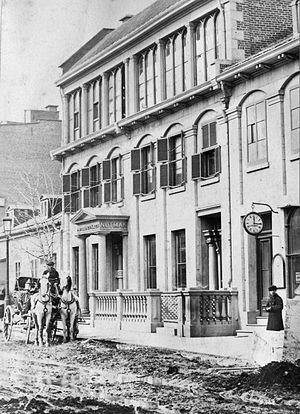
Photographie, Studio de photographie de William Notman, rue Bleury, Montréal, QC, 1866, William Notman (1826-1891), Sels d'argent sur papier monté sur papier - Papier albuminé - 8 x 5 cm
William Notman est un photographe et un homme d'affaires canadien.
La rue De Bleury est une voie de Montréal, Québec.